Annette Clifford

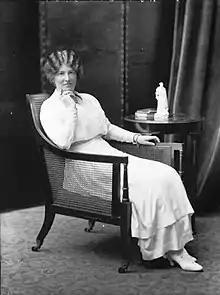
Clifford, unknown date, photo taken by her husband H. H. Clifford

Annette Mary Eleanor Jane Clifford (5 November 1881 – 28 April 1968), also known as Ma Clifford, was a New Zealand property owner and landlord.